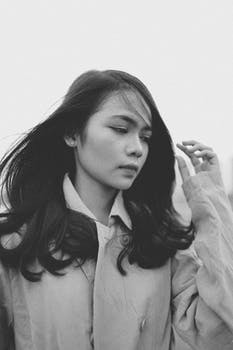
Label: No Watermark